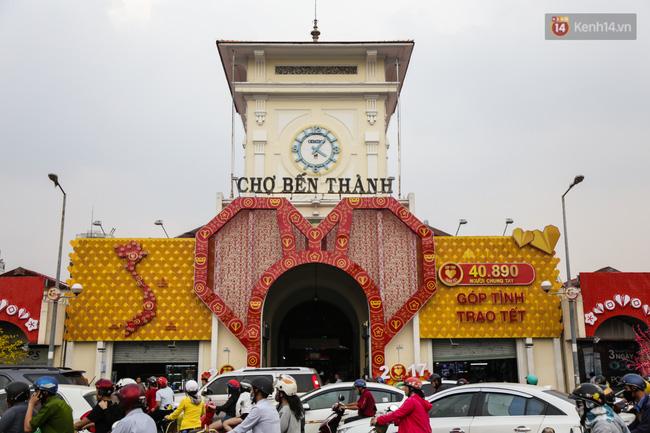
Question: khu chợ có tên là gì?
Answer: khu chợ có tên là chợ bến thành